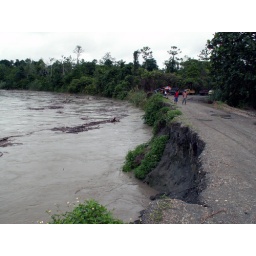
Trans Irian highway near Keerom River bridge